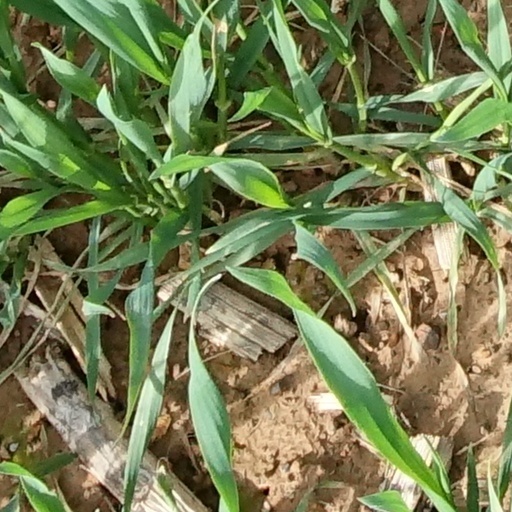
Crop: wheat